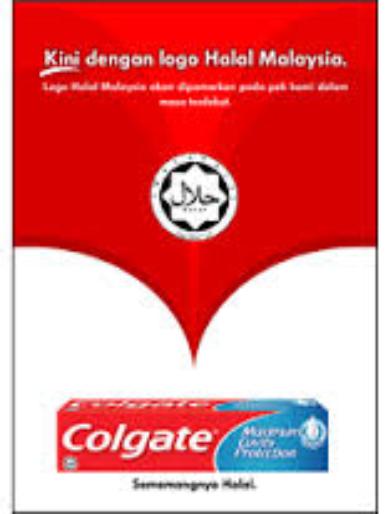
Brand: Colgate
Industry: Others